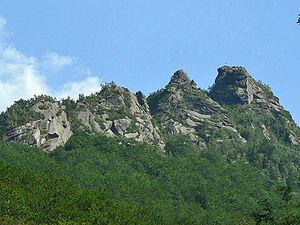
Les monts de la Jizera constituent une chaîne des Sudètes occidentales à la frontière polono-tchèque. Ils sont principalement formés de granite, avec quelques formations de basalte. Ces montagnes tirent leur nom de la Jizera, qui prend sa source au pied de la Smrk.